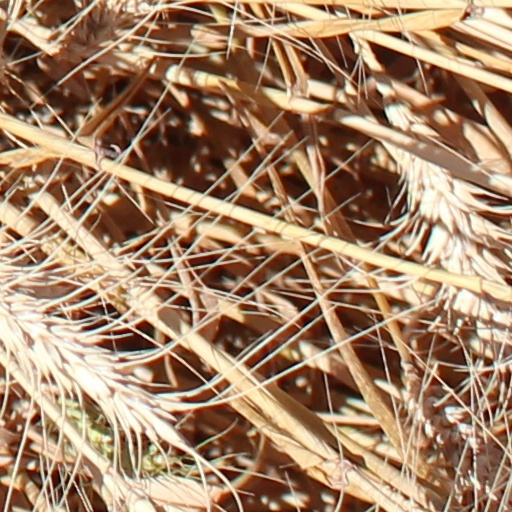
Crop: wheat